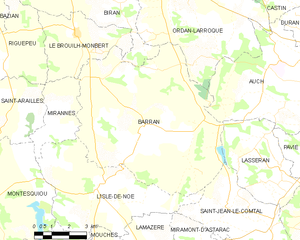
Barran est une commune française située dans le département du Gers, en région Occitanie.